Hector Berlioz

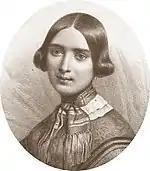
Marie ("Camille") Moke, later Pleyel

By now recoiling from his obsession with Smithson, Berlioz fell in love with a nineteen-year-old pianist, Marie ("Camille") Moke. His feelings were reciprocated, and the couple planned to be married. In December Berlioz organised a concert at which the "Symphonie fantastique" was premiered. Protracted applause followed the performance, and the press reviews expressed both the shock and the pleasure the work had given. Berlioz's biographer David Cairns calls the concert a landmark not only in the composer's career but in the evolution of the modern orchestra. Franz Liszt was among those attending the concert; this was the beginning of a long friendship. Liszt later transcribed the entire "Symphonie fantastique" for piano to enable more people to hear it.